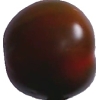
Label: tomato_maroon